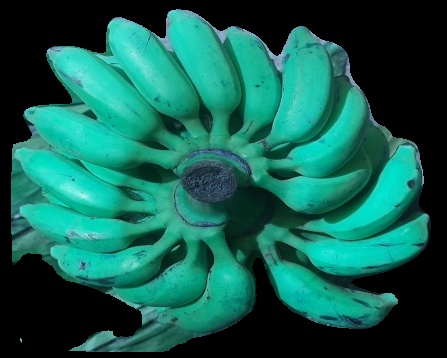
Variety: elakki-bale
Grade: grade3